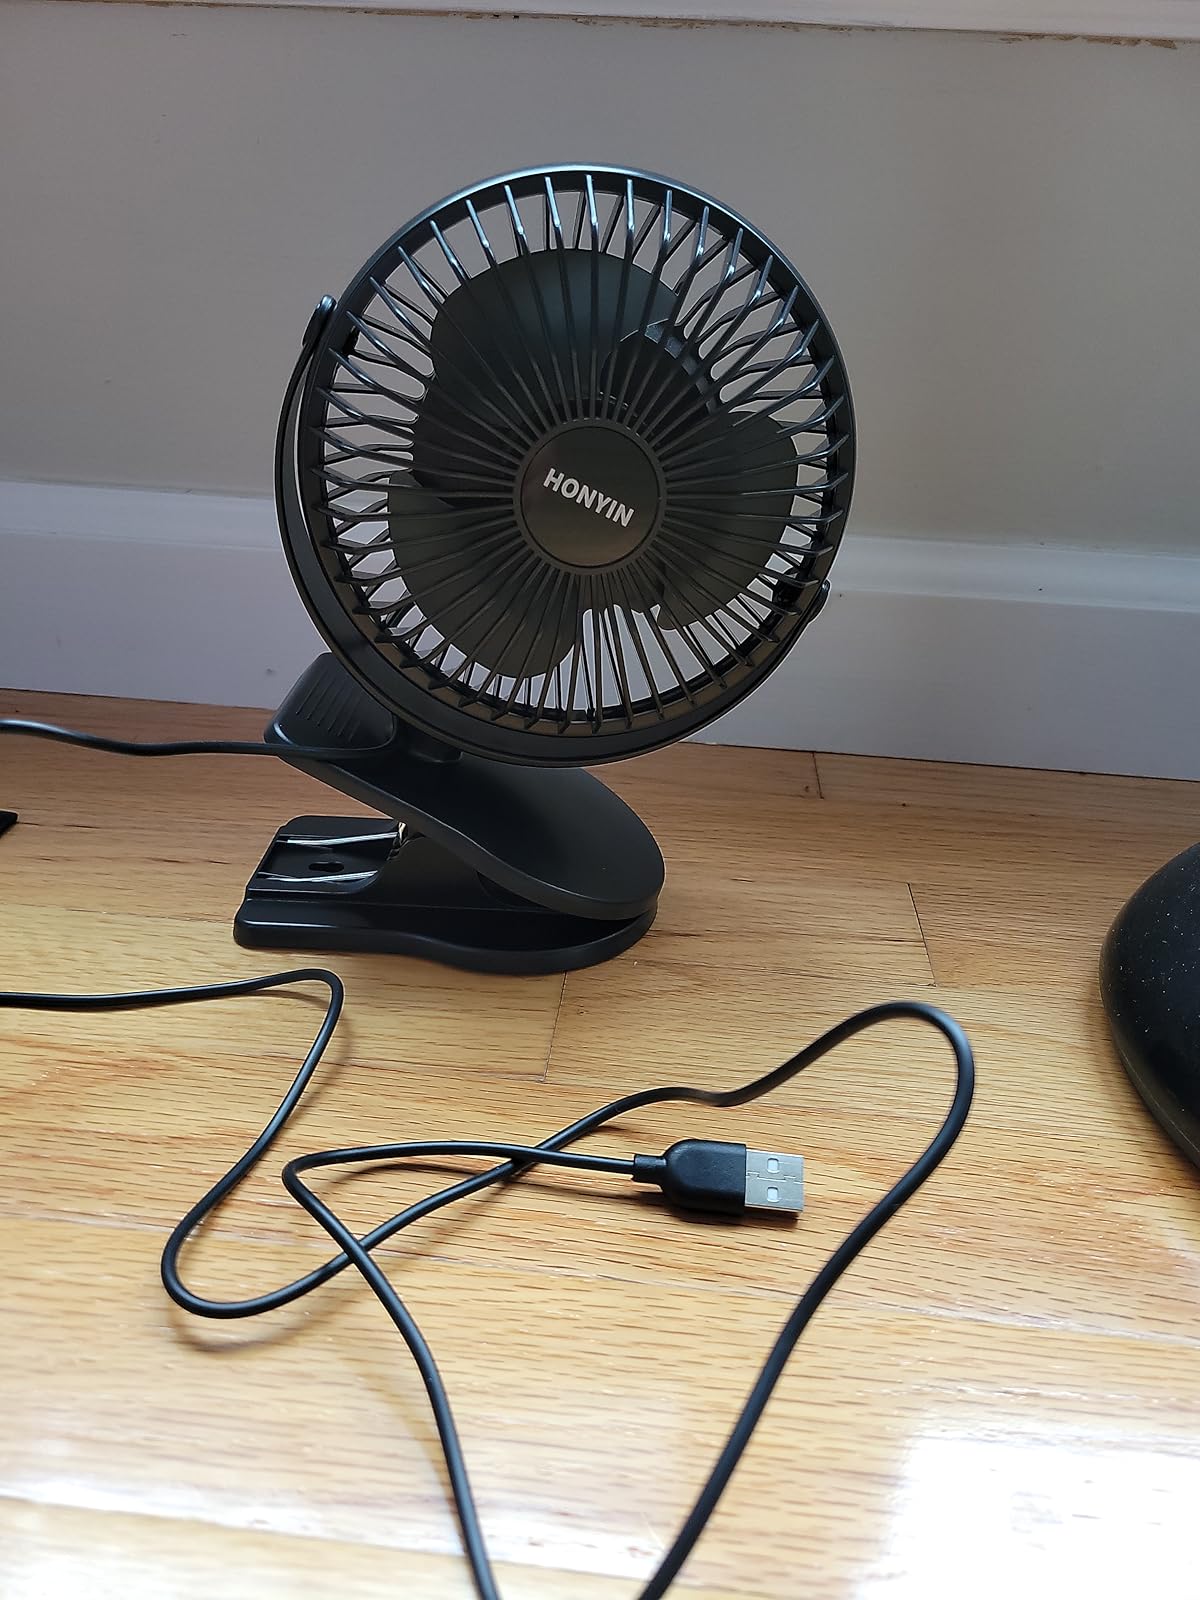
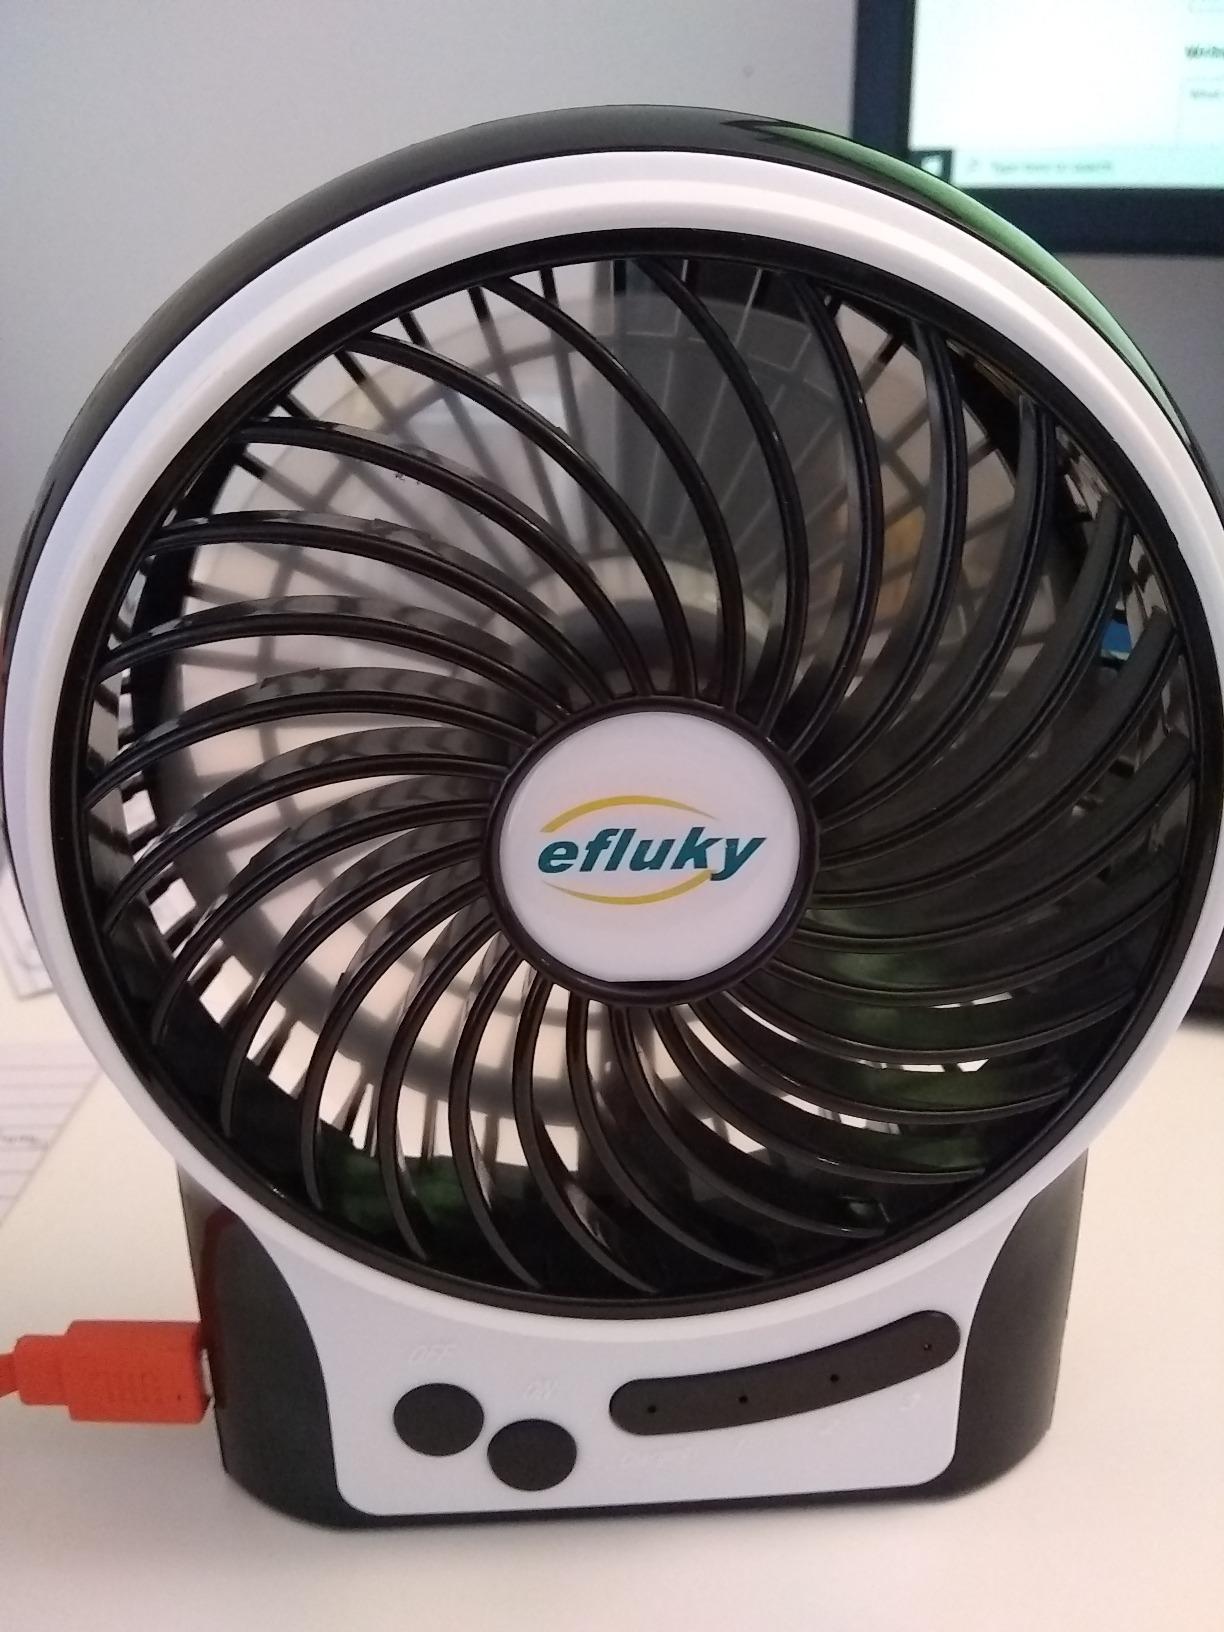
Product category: fan
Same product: no